Atlantic slave trade

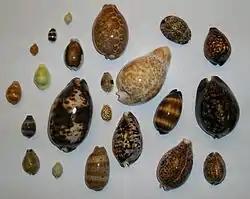
Cowrie shells were used as money in the slave trade.

According to Kimani Nehusi, the presence of European slavers affected the way in which the legal code in African societies responded to offenders. Crimes traditionally punishable by some other form of punishment became punishable by enslavement and sale to slave traders. According to David Stannard's "American Holocaust", 50% of African deaths occurred in Africa as a result of wars between native kingdoms, which produced the majority of slaves. This includes not only those who died in battles but also those who died as a result of forced marches from inland areas to slave ports on the various coasts. The practice of enslaving enemy combatants and their villages was widespread throughout Western and West Central Africa. The slave trade was largely a by-product of tribal and state warfare as a way of removing potential dissidents after victory or financing future wars.